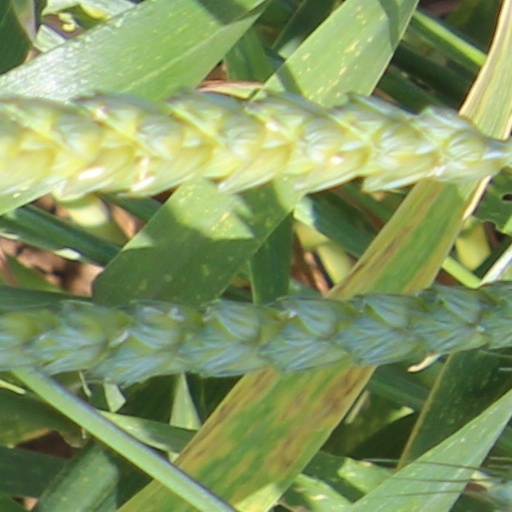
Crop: wheat